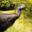
Label: bird